Chemin de fer du Montenvers

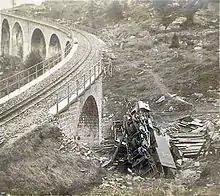
Accident 25 August 1927 on the Montenvers viaduct

On 25 August 1927, the locomotive and the first car of a two-car train derailed on the Montenvers viaduct, killing 15 people and injuring 30 others.